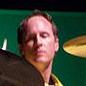
Age: 35